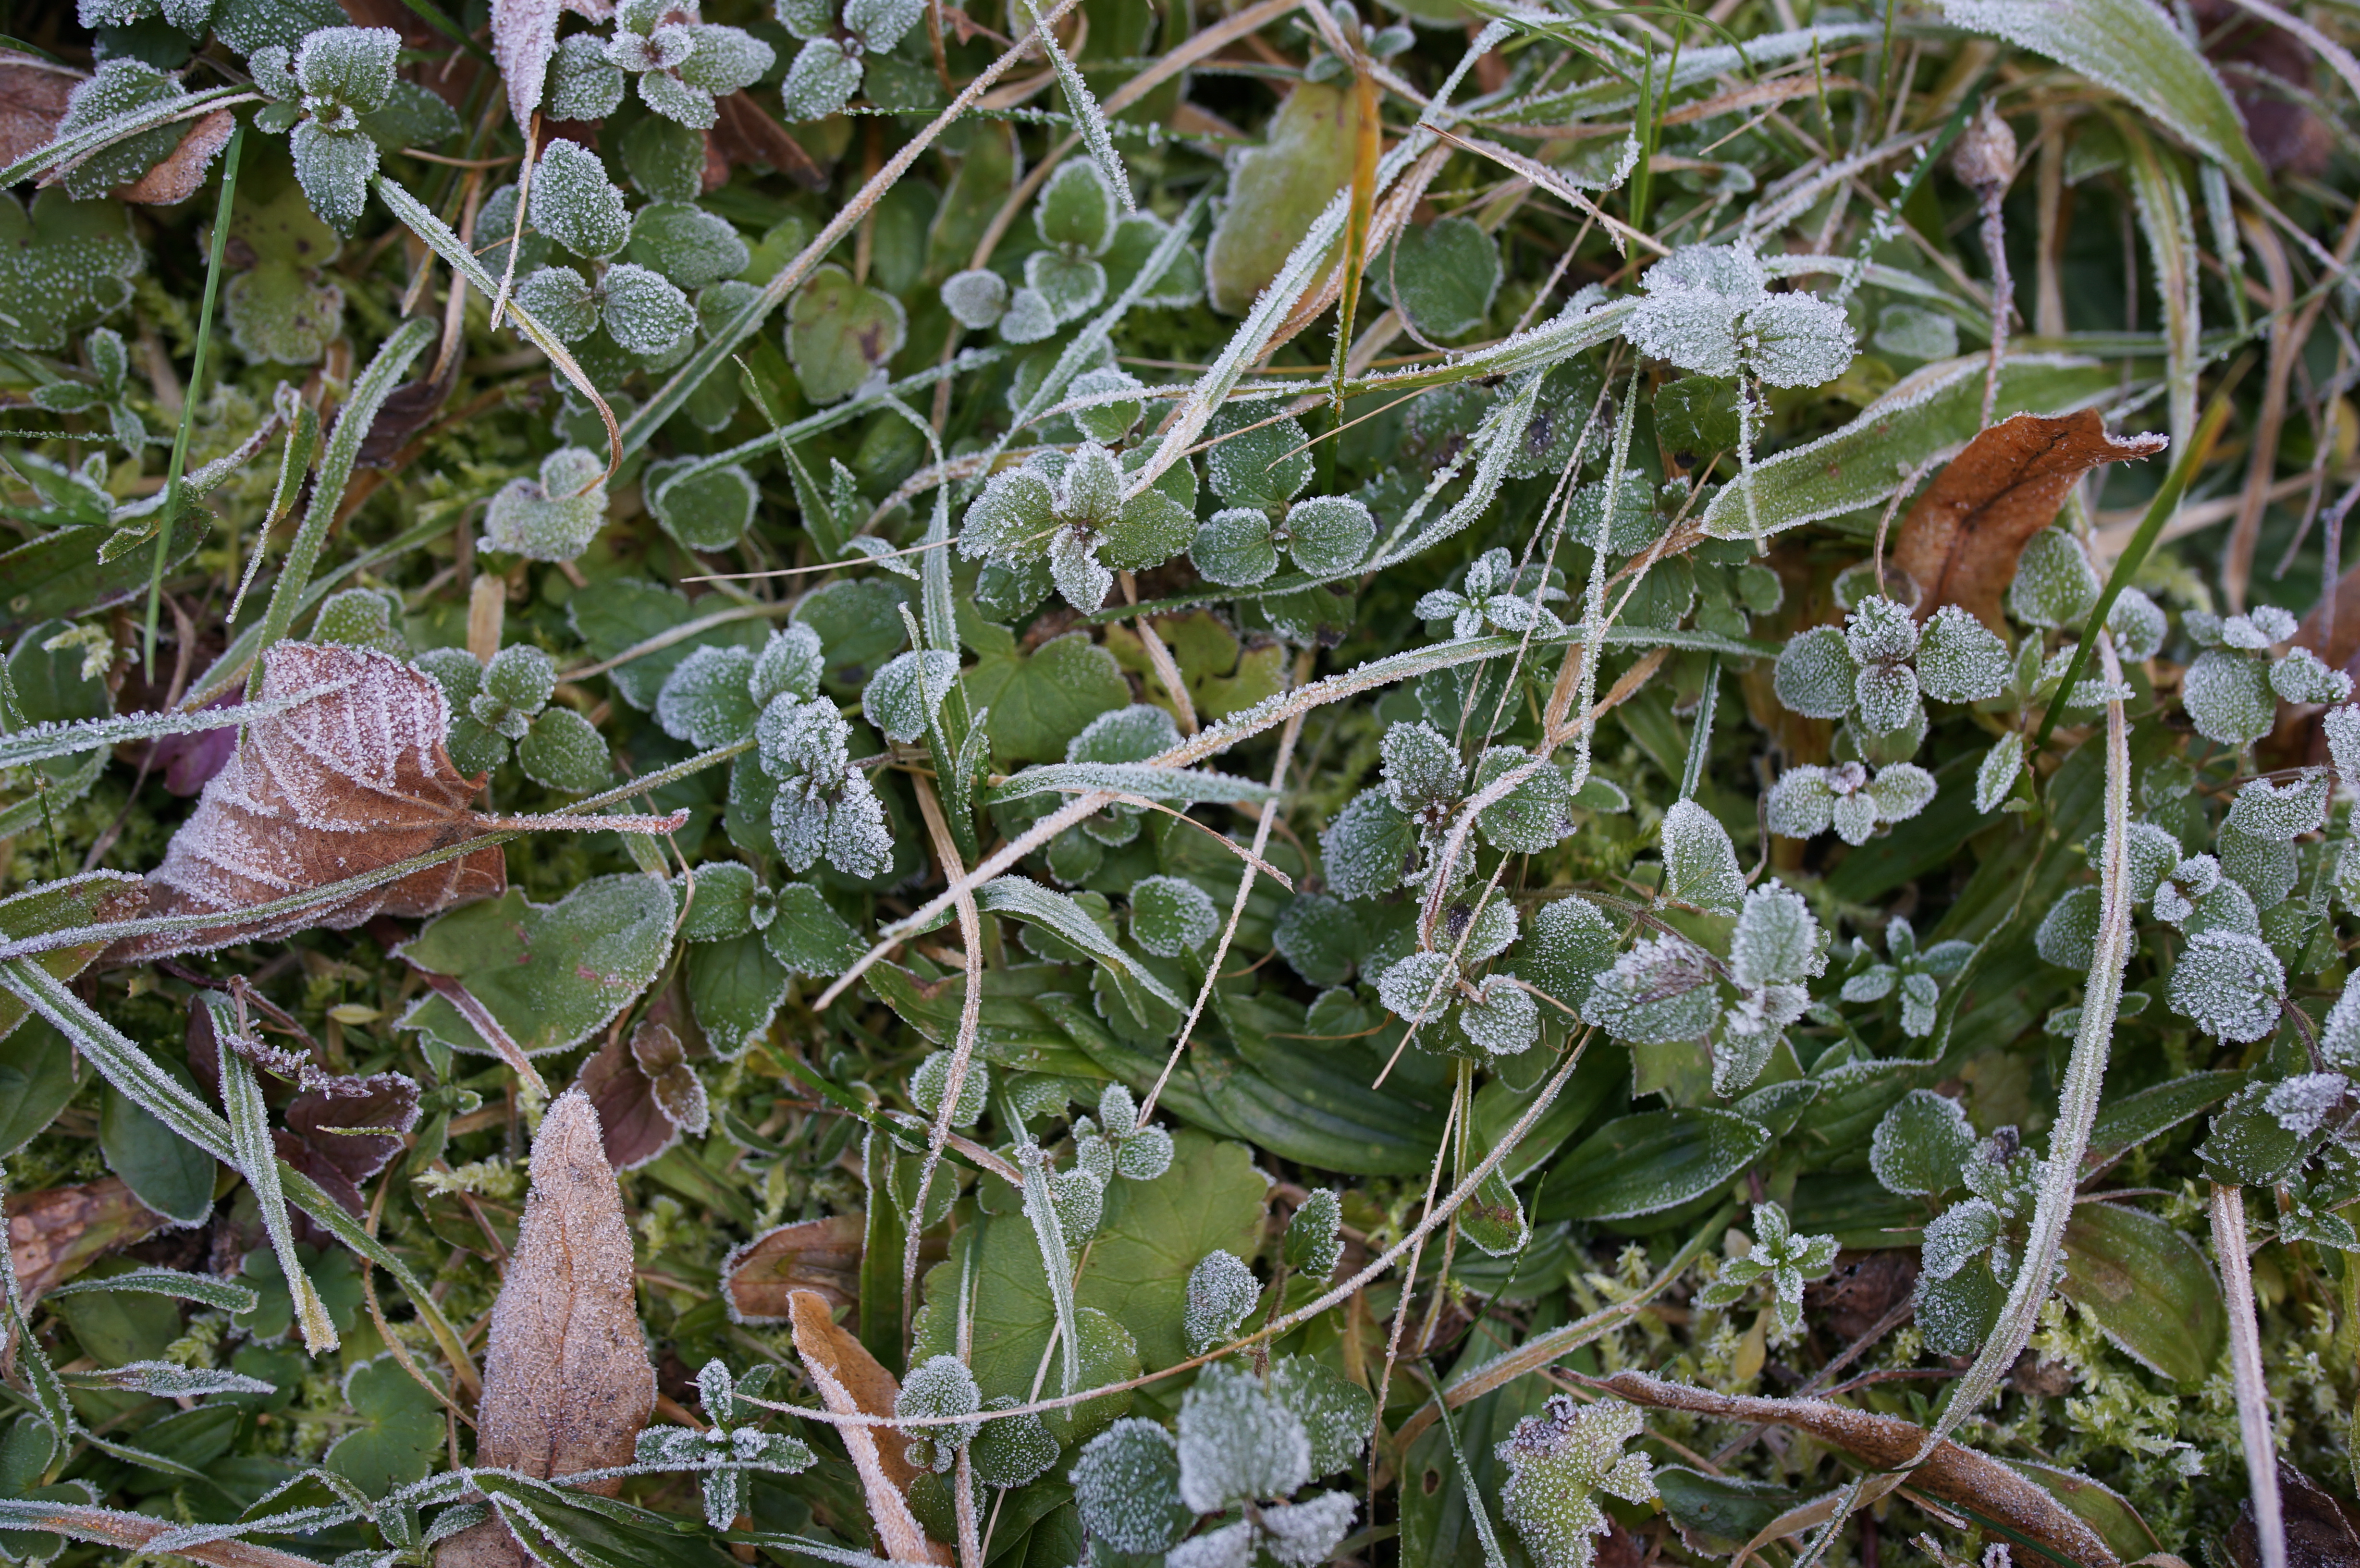
nature, plant, leaf, flower, frost, botany, flora, wildflower, 2016, shrub, samyang, sony, natur, nex, nex6, 21mm, lenstagged, samyang21mm114umccse, samyang21mm, steffenzahn, flowering plant, annual plant, land plant